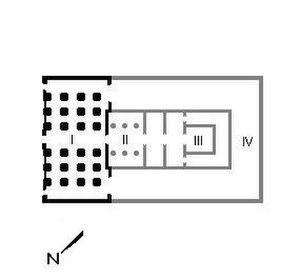
Plan du temple de Khnoum à Esna